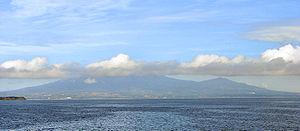
Bataan est une province des Philippines qui recouvre l'ensemble de la péninsule de Bataan sur l'île de Luçon. Elle fait partie de la région centrale de l'île. Sa capitale est Balanga et elle jouxte les provinces de Zambales et Pampanga au nord.